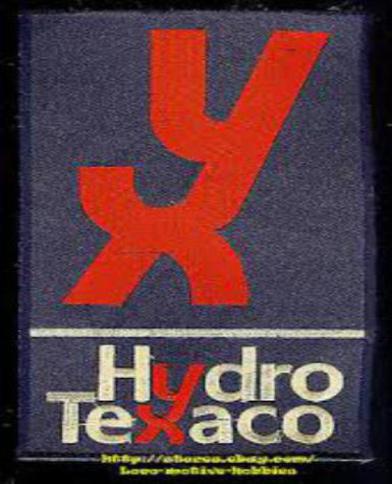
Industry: Others